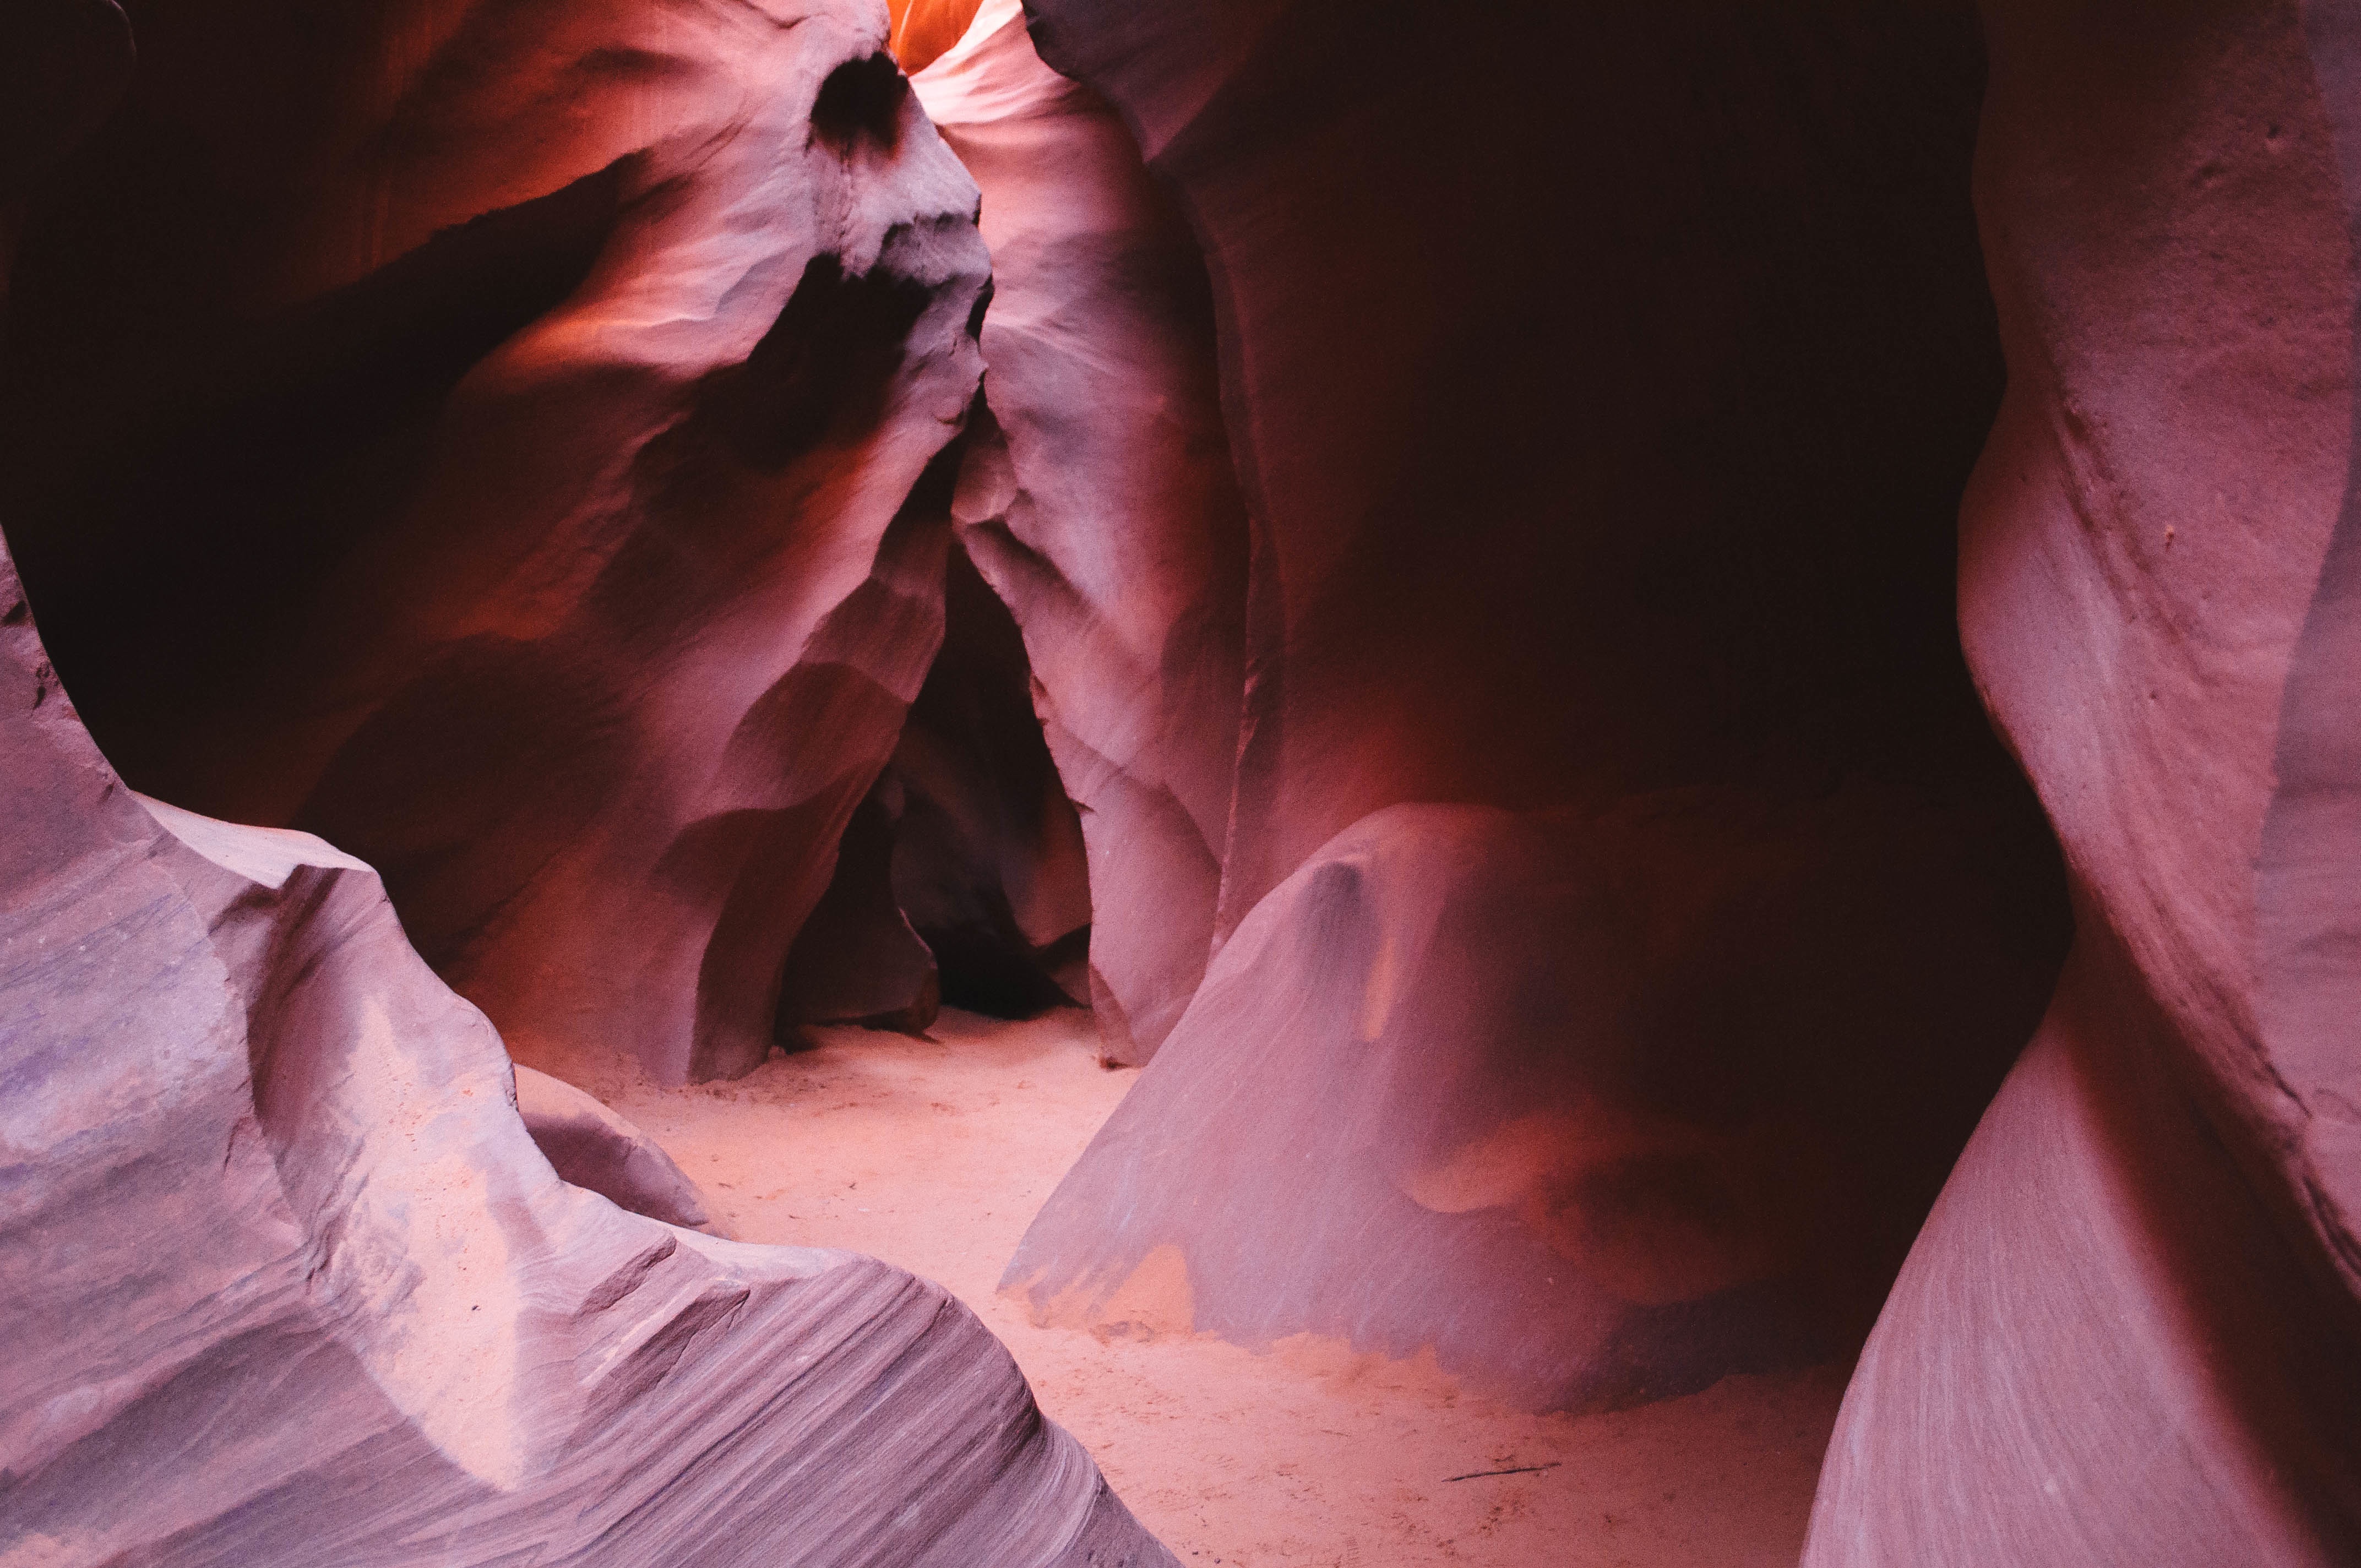
flower, formation, red, color, screenshot